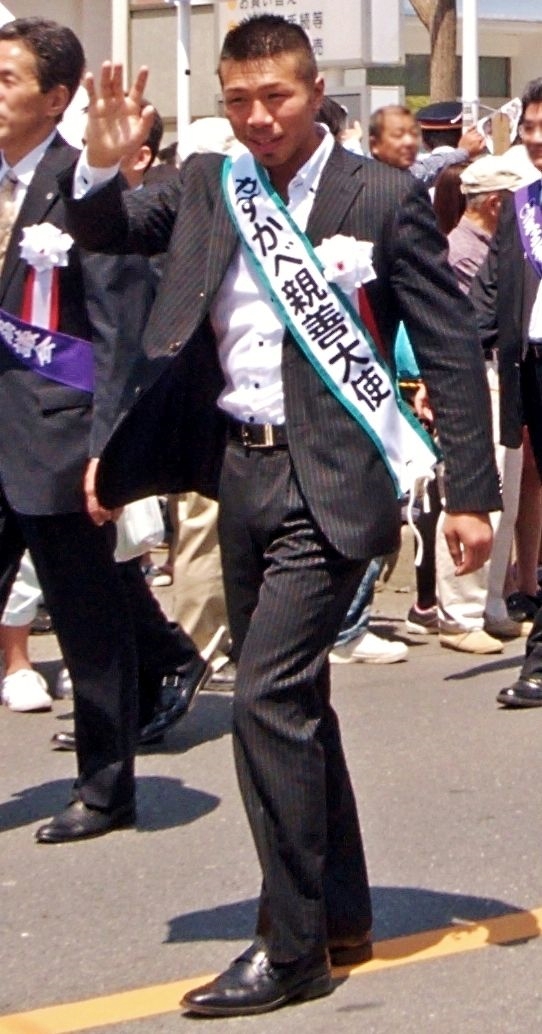
ทากาชิ อูจิยามะ

|image=Takashi Uchiyama in his triumphal parade.jpg
|image_size=250px
|name= ทากาชิ อูจิยามะ
|caption=ทากาชิ อูจิยามะ ในไซตามะ พ.ศ. 2555
|realname=ทากาชิ อูจิยามะ
|nickname=ไอ้หมัดดินระเบิด (ภาษาไทย)KO Dynamite name="watanabe"/>Knockout Dynamite JIJI.com
|weight=ซูเปอร์เฟเธอร์เวทไลท์เวท
|reach = 71.5 นิ้ว (182 เซนติเมตร)
|nationality= ชาวญี่ปุ่น|ญี่ปุ่น
|birth_place=จังหวัดนางาซากิ, ประเทศญี่ปุ่น
|style= ออร์ทอดอกซ์
|total=27
|wins=24
|KO=20
|losses=2
|draws=1
ทากาชิ อูจิยามะ (; โรมาจิ: "Uchiyama Takashi") นักมวยสากลอาชีพชาวญี่ปุ่น เป็นอดีตแชมป์โลกและ#ซูเปอร์แชมป์#สมาคมวยโลก|ซูเปอร์แชมป์สมาคมมวยโลก (WBA) ในรุ่นซูเปอร์เฟเธอร์เวท (130 ปอนด์)
== ประวัติ ==
อูจิยามะ เกิดเมื่อวันที่ 10 พฤศจิกายน พ.ศ. 2522 ที่จังหวัดนางาซากิ แต่มาเติบโตและใช้ชีวิตอยู่ที่เมืองคาซูกาเบะ จังหวัดไซตามะ ปัจจุบันใช้ชีวิตอยู่ที่กรุงโตเกียว
อูจิยามะ เริ่มต้นจากการชกมวยสากลสมัครเล่นมาก่อน มีประสบการณ์ชกอย่างโชกโชน ได้แชมป์และเหรียญทองมาหลายรางวัล รวมทั้งเคยชกกับสมรักษ์ คำสิงห์ นักมวยชาวไทยที่ประเทศไทยด้วย ในรอบรองชนะเลิศมวยสากลสมัครเล่นชิงถ้วยพระราชทานคิงส์คัพ|รายการคิงส์คัพเมื่อปี พ.ศ. 2545 แต่ปรากฏว่าอูจิยามะเป็นฝ่ายแพ้ไปอย่างขาดลอย
เมื่อมาชกมวยสาลกอาชีพ อูจิยามะสามารถคว้าแชมป์ ของสหพันธ์มวยภาคตะวันออกไกลและแปซิฟิก (OPBF) ในรุ่นซูเปอร์เฟเธอร์เวทมาได้ ต่อมาได้ชิงแชมป์โลก WBA รุ่นเดียวกัน ในฐานะรองแชมป์โลก WBA อันดับ 2 ผลการแข่งขันอูจิยามะเอาชนะทีเคโอ ฆวน การ์โลส ซัลกาโด เจ้าของตำแหน่งชาวเม็กซิกันไปได้ในยกที่ 12 ใน 12 วินาทีสุดท้ายก่อนครบยก ที่กรุงโตเกียว เมื่อปี พ.ศ. 2553 แต่ภายหลังคว้าแชมป์ได้อูจิยามะต้องเข้ารับการรักษาอาการบาดเจ็บที่กระดูกข้อนิ้วมือตรงสันหมัดในระยะเวลาหนึ่ง
ในขณะที่เป็นแชมป์โลกนั้น อูจิยามะได้รับการยกย่องว่าเป็นนักมวยในพิกัดซูเปอร์เฟเธอร์เวทที่เก่งที่สุดในโลก และเป็นแชมป์โลกชาวญี่ปุ่นที่เก่งที่สุด มีจุดเด่น คือ พลังหมัดที่หนักหน่วง โดยเฉพาะอย่างยิ่งหมัดขวาตรง จนได้รับฉายาว่า ""KO Dynamite"" หรือ ""Knockout Dynamite"" และยังมีสถิติการชกที่ยังไม่เคยแพ้ใคร
อูจิยามะได้ถูกยกให้เป็นซูเปอร์แชมป์ในรุ่นซูเปอร์เฟเธอร์เวทนี้ในวันที่ 21 กุมภาพันธ์ พ.ศ. 2558 พร้อมกับป้องกันตำแหน่งซูเปอร์แชมป์ครั้งที่ 1 ด้วยการเอาชนะทีเคโอ จอมทอง ชูวัฒนะ ผู้ท้าชิงชาวไทย รองแชมป์โลก WBA อันดับ 7 ที่มีสถิติไม่เคยแพ้ใครเหมือนกัน ไปในยกที่ 2 ด้วยหมัดขวาตรงเข้าที่ปลายคาง เมื่อวันที่ 6 พฤษภาคม พ.ศ. 2558 ที่กรุงโตเกียว
หลังจากนั้นแล้ว อูจิยามะป้องกันตำแหน่งได้อีกครั้ง ก่อนที่จะเสียตำแหน่งไปในการป้องกันซูเปอร์แชมป์ครั้งที่ 3 ด้วยการแพ้น็อกไปในยกที่ 2 แก่ เฆซเรเอล โกร์ราเลส นักมวยชาวปานามา ซึ่งเป็นแชมป์เฉพาะกาลและรองแชมป์โลก WBA อันดับ 1 ในเวลาเดียวกัน เมื่อวันที่ 27 เมษายน พ.ศ. 2559 ที่ โอตะ-ซิตี เจเนอรัลยิมเนเซียม กรุงโตเกียว ซึ่งเป็นการแพ้ครั้งแรกในการชกมวยสากลอาชีพอีกด้วย
== เกียรติประวัติ ==
*แชมป์ OPBF​ รุ่นซูเปอร์เฟเธอร์เวท
**ชิง, 8 กันยายน 2550 , ชนะทีเคโอยก 8 นาเดล ฮุสเซน () , ที่ โครากูเอ็งฮอล โตเกียว ประเทศญี่ปุ่น
**ป้องกันครั้งที่ 1 , 2 กุมภาพันธ์ 2551 , ชนะทีเคโอยก 10 อากิระ ยามาซากิ​ () , ที่ โครากูเอ็งฮอล โตเกียว ประเทศญี่ปุ่น
**ป้องกันครั้งที่ 2 , 12 มิถุนายน 2551 , ชนะคะแนน ฮีโร บันโดะ​ () , ที่ สนามกีฬาต่อสู้ญี่ปุ่น​ โตเกียว ประเทศญี่ปุ่น
**ป้องกันครั้งที่ 3 , 1 พฤศจิกายน 2551 , ชนะทีเคโอยก 4 มุน บย็อง-จู​ () , ที่ โครากูเอ็งฮอล โตเกียว ประเทศญี่ปุ่น
**ป้องกันครั้งที่ 4 , 2 พฤษภาคม 2552 , ชนะทีเคโอยก 5 ทอง ป.โชคชัย​ () , ที่ โครากูเอ็งฮอล โตเกียว ประเทศญี่ปุ่น
**ป้องกันครั้งที่ 5 , 3 ตุลาคม 2552 , ชนะทีเคโอยก 7 อารอน เมลกาเรโฮ​ () , ที่ โครากูเอ็งฮอล โตเกียว ประเทศญี่ปุ่น
*แชมป์โลก WBA​ รุ่นซูเปอร์เฟเธอร์เวท
**ชิง , 11 มกราคม 2553 , ชนะทีเคโอยก 12 ฆวน การ์โลส ซัลกาโด​ () , ที่ โตเกียว บิก ไซท์​ โตเกียว ประเทศญี่ปุ่น
**ป้องกันครั้งที่ 1 , 17 พฤษภาคม 2553 , ชนะทีเคโอยก 6 อังเฆล กรานาโดส​ () , ที่ ไซตามะซูเปอร์อารีนา​ ไซตามะ (เมือง)|ไซตามะ​ จังหวัดไซตามะ​ ประเทศญี่ปุ่น
**ป้องกันครั้งที่ 2 , 20 กันยายน 2553 , ชนะทีเคโอยก 5 โรย มุคลิซ​ () , ที่ ไซตามะซูเปอร์อารีนา ไซตามะ จังหวัดไซตามะ ประเทศญี่ปุ่น
**ป้องกันครั้งที่ 3 , 31 มกราคม 2554 , ชนะอาร์ทีดียก 8 ทากาชิ มิอูระ​ () , ที่ อาริอาเกะคอลิเซียม​ โตเกียว ประเทศญี่ปุ่น
**ป้องกันครั้งที่ 4 , 31 ธันวาคม 2554 , ชนะทีเคโอยก 11 ฆอร์เฆ โซลิส​ () , ที่ โยโกฮามะ คัลเจอร์รัล ยิมเนเซียม​ โยโกฮามะ​ จังหวัดคานางาวะ ประเทศญี่ปุ่น
**ป้องกันครั้งที่ 5 , 16 กรกฎาคม 2555 , เสมอโดยเทคนิคยก 3 ไมเคิล ฟาเรนัส​ () , ที่ ศูนย์กีฬาในร่มอเนกประสงค์คาซูกาเบะ​ คาซูกาเบะ จังหวัดไซตามะ ประเทศญี่ปุ่น
**ป้องกันครั้งที่ 6 , 31 ธันวาคม 2555 , ชนะทีเคโอยก 8 บริอัน บัสเกซ​ () , ที่ ศูนย์กีฬาในร่มอเนกประสงค์เขตโอตะ​ โตเกียว ประเทศญี่ปุ่น
**ป้องกันครั้งที่ 7 , 6 พฤษภาคม 2556 , ชนะน็อกยก 5 ไฮเด ปาร์รา​ () , ที่ ศูนย์กีฬาในร่มอเนกประสงค์เขตโอตะ โตเกียว ประเทศญี่ปุ่น
**ป้องกันครั้งที่ 8 , 31 ธันวาคม 2556 , ชนะคะแนน ไดกิ คาเนโกะ​ () , ที่ ศูนย์กีฬาในร่มอเนกประสงค์เขตโอตะ โตเกียว ประเทศญี่ปุ่น
**ป้องกันครั้งที่ 9 , 31 ธันวาคม 2557 , ชนะอาร์ทีดียก 9 อิสราเอล เอกตอร์ เปเรซ​ () , ที่ ศูนย์กีฬาในร่มอเนกประสงค์เขตโอตะ โตเกียว ประเทศญี่ปุ่น (หลังการป้องกันตำแหน่งอูจิยามะถูกเลื่อนตำแหน่ง​เป็นซูเปอร์แชมป์ในรุ่นซูเปอร์เฟเธอร์เวท สมาคมมวย​โลก​)
*แชมป์โลก WBA (ซูเปอร์แชมป์) รุ่นซูเปอร์เฟเธอร์เวท
**ป้องกันครั้งที่ 1 , 6 พฤษภาคม 2558 , ชนะทีเคโอยก 2 จอมทอง ชูวัฒนะ​ () , ที่ ศูนย์กีฬาในร่มอเนกประสงค์เขตโอตะ โตเกียว ประเทศญี่ปุ่น
**ป้องกันครั้งที่ 2 , 31 ธันวาคม 2558 , ชนะทีเคโอยก 3 โอลิเบร์ โฟลเรส​ () , ที่ ศูนย์กีฬาในร่มอเนกประสงค์เขตโอตะ โตเกียว ประเทศญี่ปุ่น
**เสียแชมป์ , 27 เมษายน 2559 , แพ้น็อกยก 2 เฆซเรเอล โกร์ราเลส​ () , ที่ ศูนย์กีฬาในร่มอเนกประสงค์เขตโอตะ โตเกียว ประเทศญี่ปุ่น
*เคยชิงแชมป์ต่อไปนี้แต่ไม่สำเร็จ
**ชิงแชมป์โลก WBA (ซูเปอร์แชมป์)​ รุ่นซูเปอร์เฟเธอร์เวท , 31 ธันวาคม 2559 , แพ้คะแนน เฆซเรเอล โกร์ราเลส () , ที่ ศูนย์กีฬาในร่มอเนกประสงค์เขตโอตะ โตเกียว ประเทศญี่ปุ่น
== อ้างอิง ==
== แหล่งข้อมูลอื่น ==
* สถิติการชก
หมวดหมู่:แชมป์ OPBF
หมวดหมู่:แชมป์โลก WBA
หมวดหมู่:บุคคลจากจังหวัดนางาซากิ
หมวดหมู่:นักมวยสากลชาวญี่ปุ่น
หมวดหมู่:นักกีฬาจากนางาซากิ
หมวดหมู่:นักมวยสากลสมัครเล่นชาวญี่ปุ่น
หมวดหมู่:บุคคลจากคาซูกาเบะ